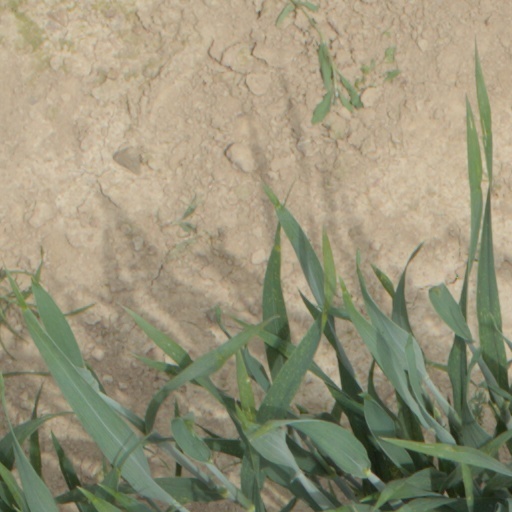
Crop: wheat